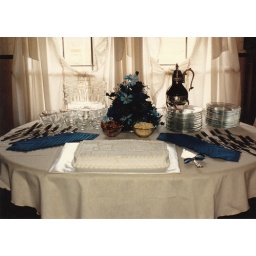
Wedding shower cake and table in Huntington